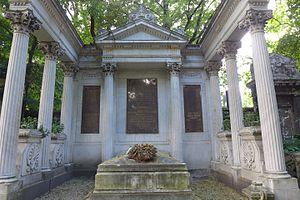
Cimetière juif de Salgotarjani à Budapest (Hongrie)